Inverness Cathedral

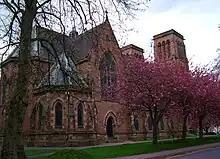
St Andrew's Cathedral from Bishops Road

Inverness Cathedral (Scottish Gaelic: Cathair-Eaglais Inbhir Nis), also known as the Cathedral Church of Saint Andrew (1866–69), is a cathedral of the Scottish Episcopal Church situated in the city of Inverness in Scotland close to the banks of the River Ness. It is the seat of the Bishop of Moray, Ross and Caithness, ordinary of the Diocese of Moray, Ross and Caithness. The cathedral is the northernmost extant diocesan cathedral in mainland Britain - Dornoch Cathedral, Fortrose Cathedral and Elgin Cathedral are no longer acting as diocesan cathedrals. It was the first new Protestant cathedral to be completed in Great Britain since the Reformation.